Fishing

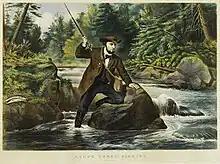
Fishing became a popular recreational activity in the 19th century. Print from Currier and Ives.

Tackle design began to improve in the 1880s. The introduction of new woods to the manufacture of fly rods made it possible to cast flies into the wind on silk lines, instead of horse hair. These lines allowed for a much greater casting distance. However, these early fly lines proved troublesome as they had to be coated with various dressings to make them float and needed to be taken off the reel and dried every four hours or so to prevent them from becoming waterlogged. Another negative consequence was that it became easy for the much longer line to get into a tangle – this was called a 'tangle' in Britain, and a 'backlash' in the US. This problem spurred the invention of the regulator to evenly spool the line out and prevent tangling.